Describe the emotion expressed in this image:  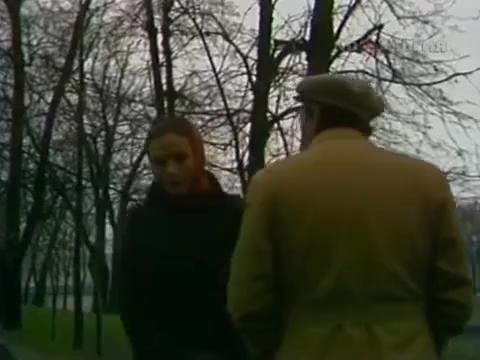
This person displays Suffering, valence and arousal with low intensity.